Boobs in the Woods

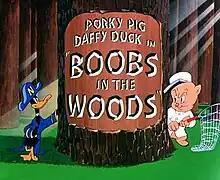
Title card

Boobs in the Woods is a 1950 Warner Bros. "Looney Tunes" cartoon, directed by Robert McKimson. The cartoon was released on January 28, 1950, and stars Daffy Duck and Porky Pig.